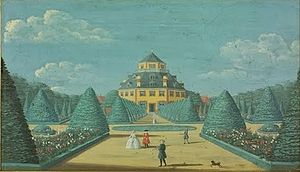
Caroline Mathildestien
Frydenlund Slot
Caroline Mathildestien forbandt Caroline Mathildes ejendomme Hørsholm Slot og Frydenlund Slot. Den nordlige del af stien kaldes Mathildevejen.